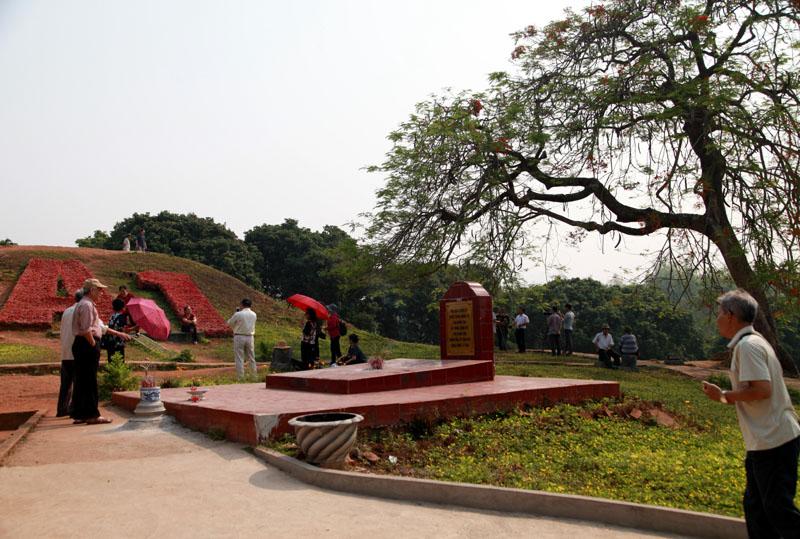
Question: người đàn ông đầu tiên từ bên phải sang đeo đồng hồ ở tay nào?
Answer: tay trái